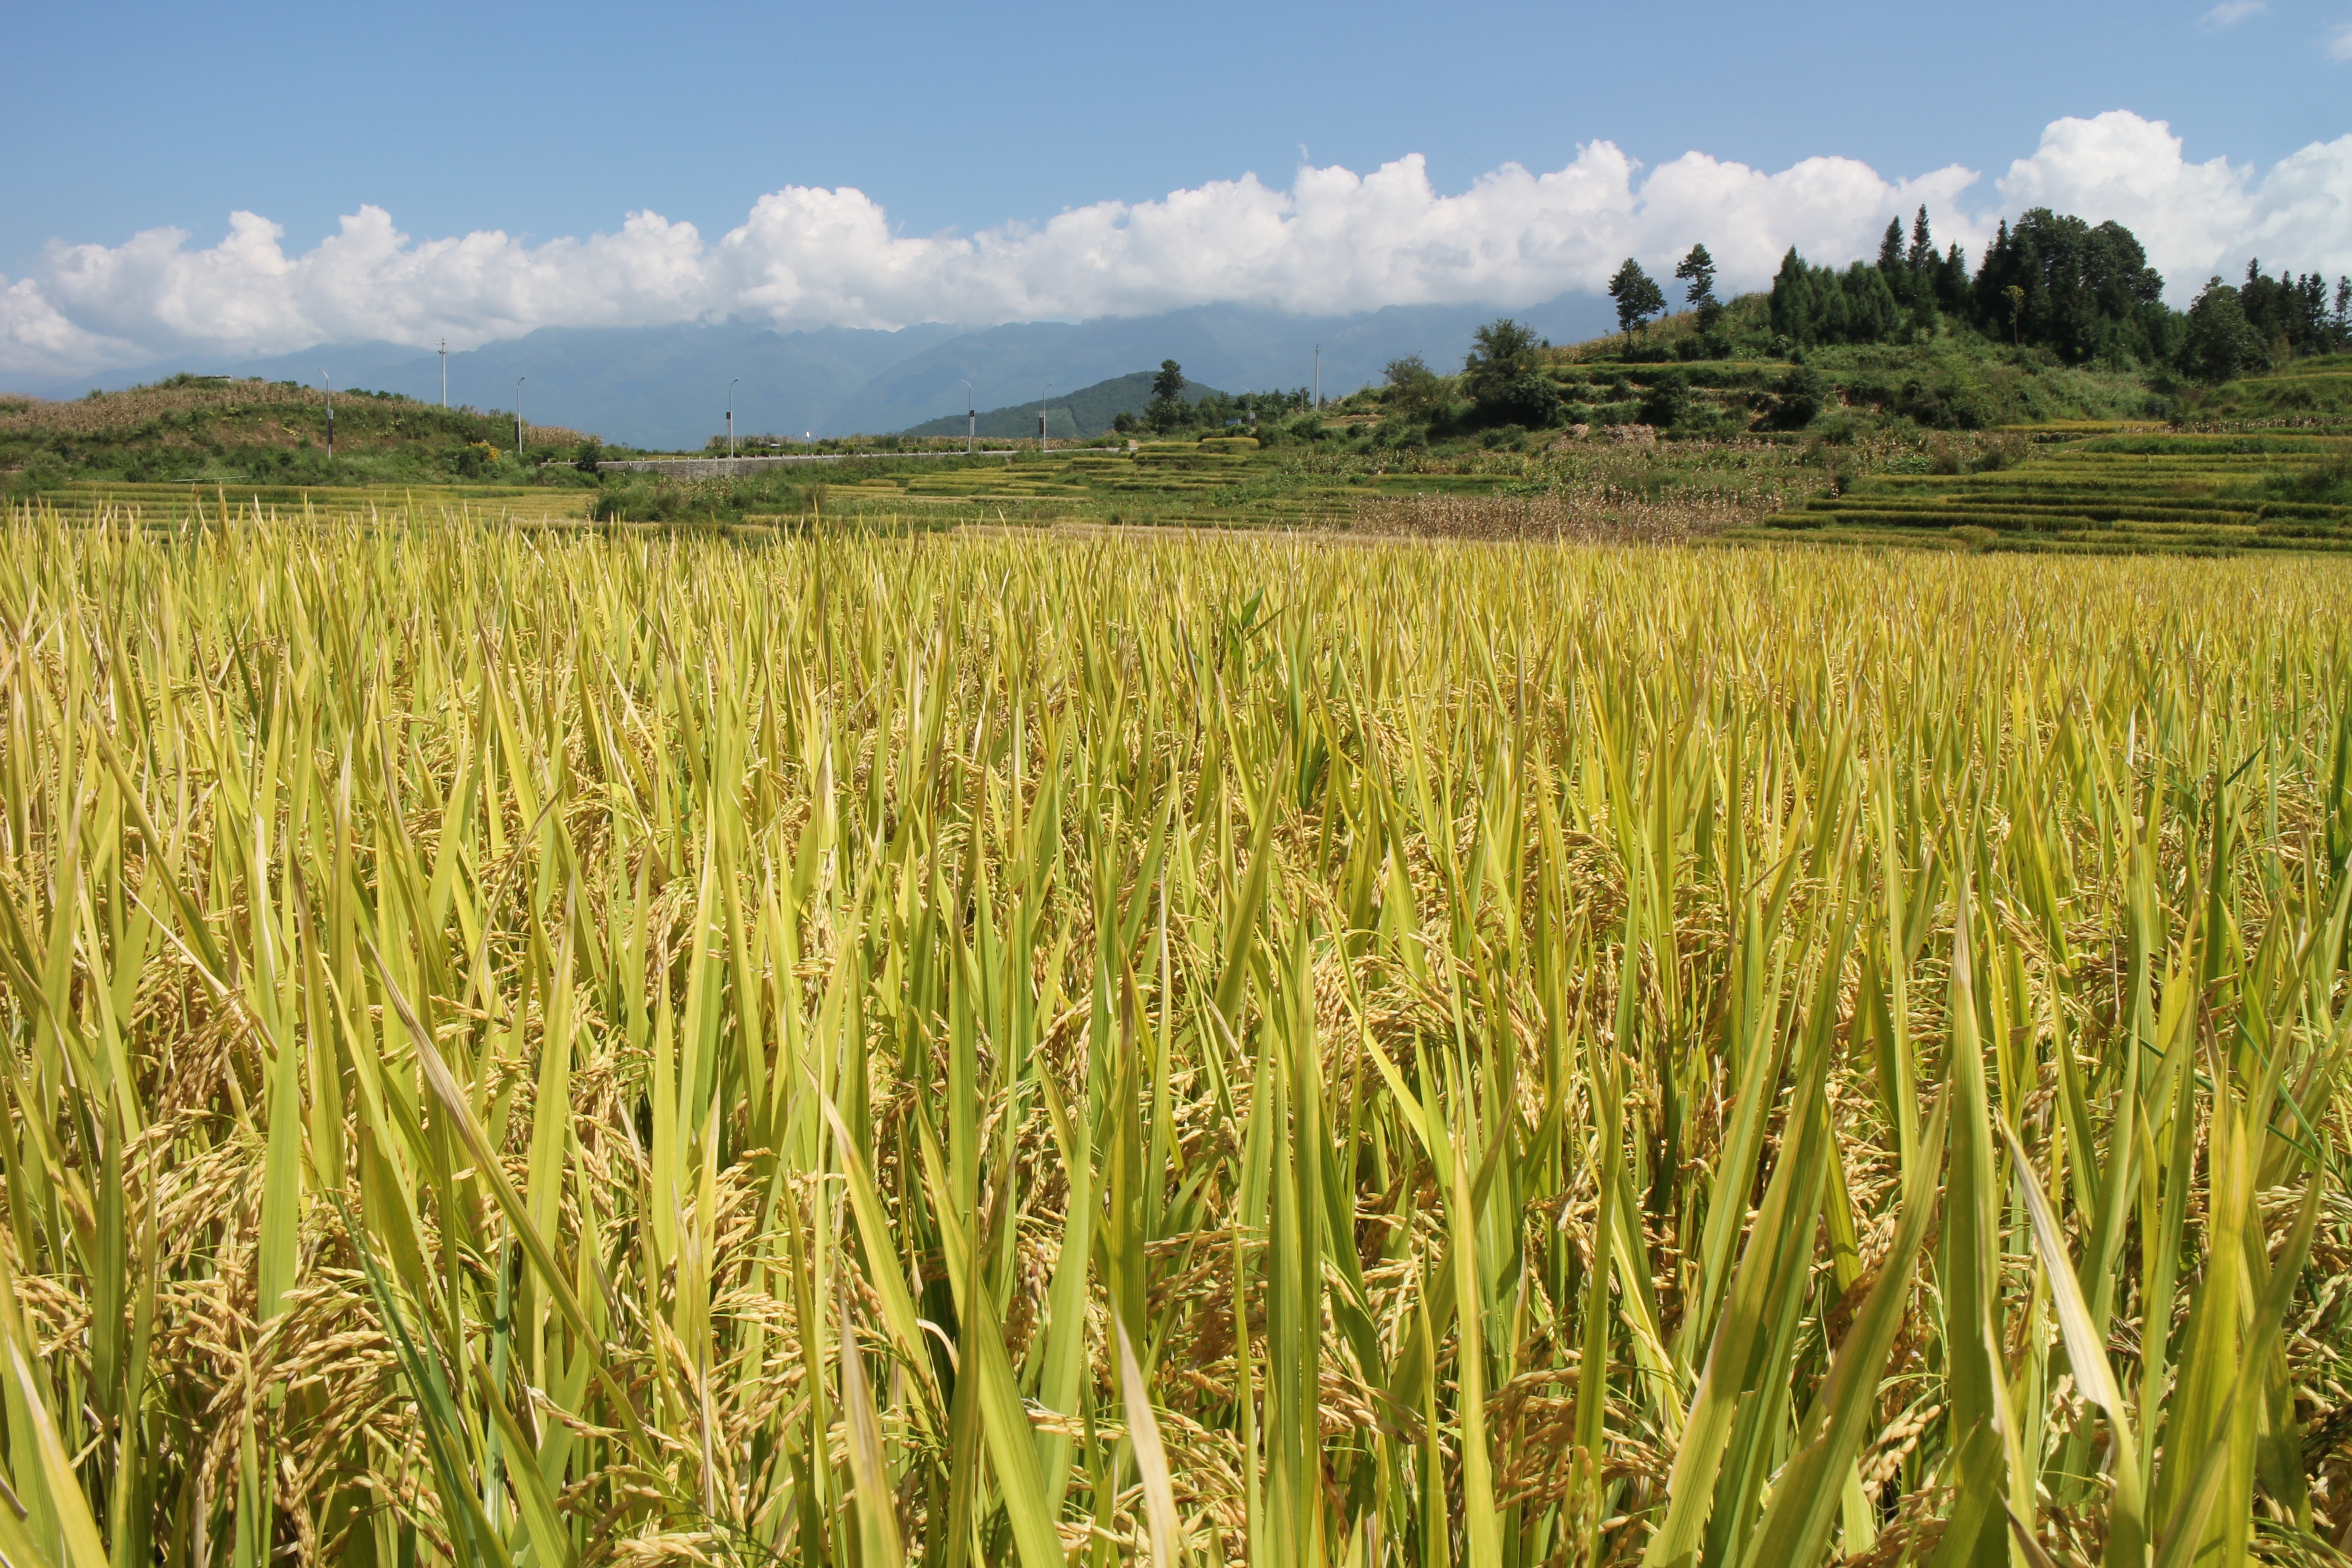
grass, plant, field, meadow, prairie, food, harvest, crop, pasture, autumn, agriculture, rice, plain, grassland, plantation, ch, ecosystem, paddy field, people's republic of china, uyghur, grass family